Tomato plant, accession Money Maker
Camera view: horizontal (90 deg, fisheye); turntable rotation: 210 degrees
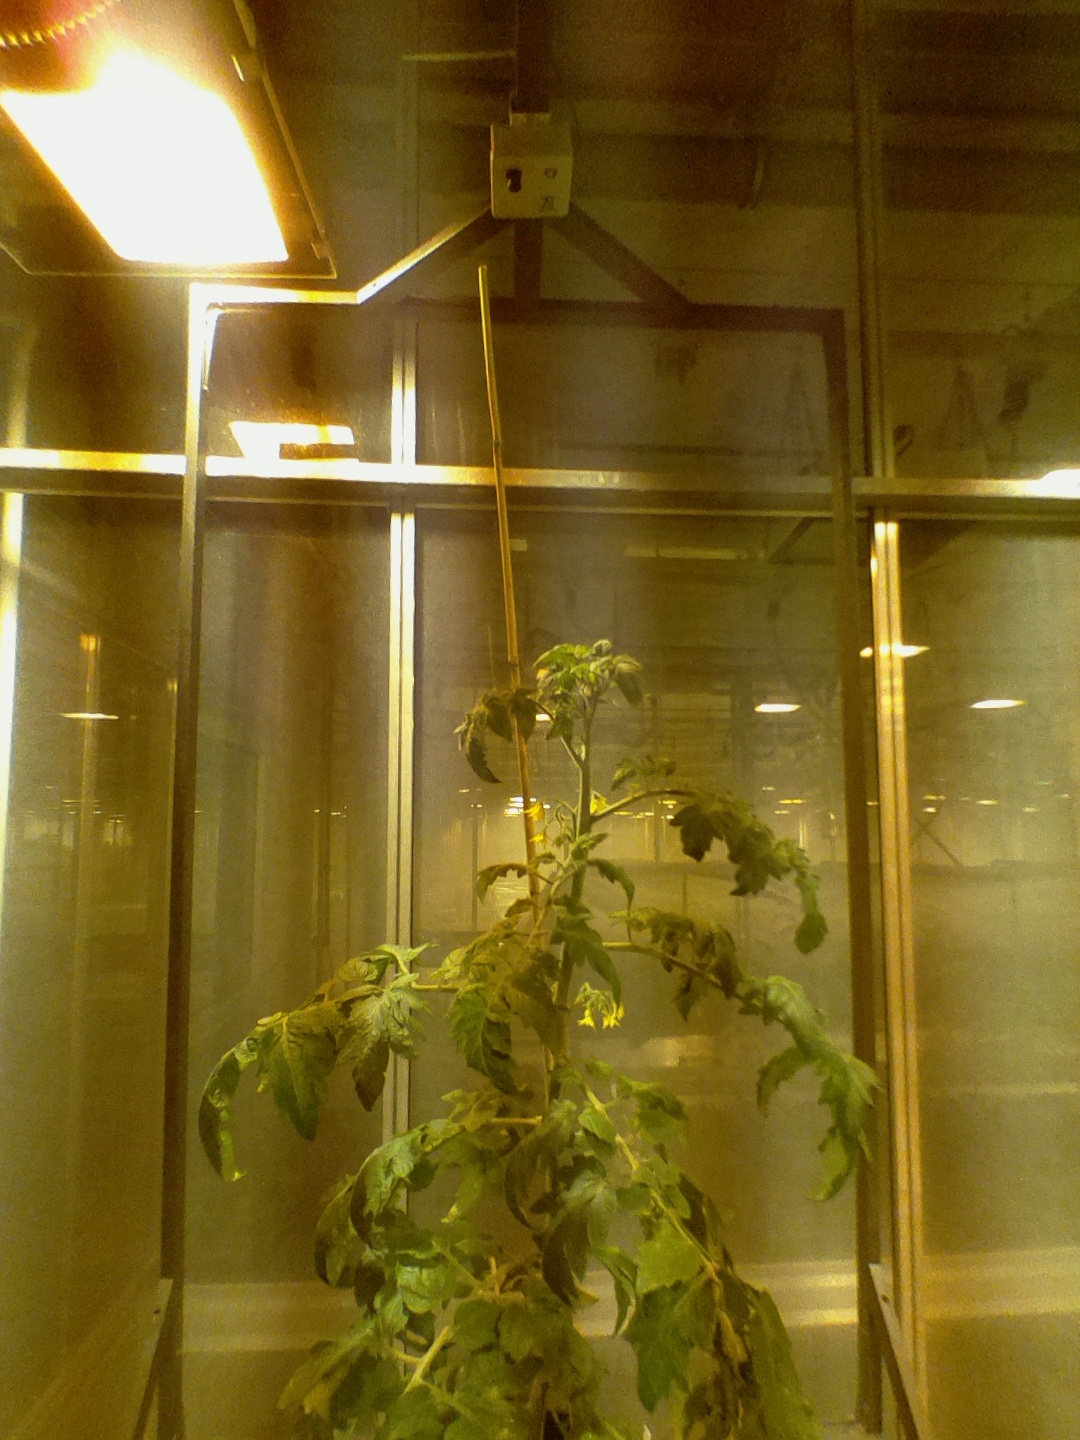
BBCH growth stage 68: Full flowering, 80%-90% of flowers open, more petals falling